Exorcism: The Possession of Gail Bowers

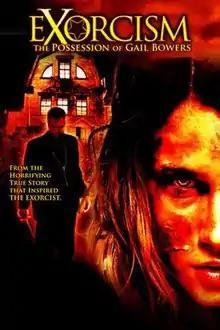
DVD cover

Exorcism: The Possession of Gail Bowers is a 2006 American horror film by The Asylum, written and directed by Leigh Scott. It is considered to be a mockbuster of the 2005 film "The Exorcism of Emily Rose."